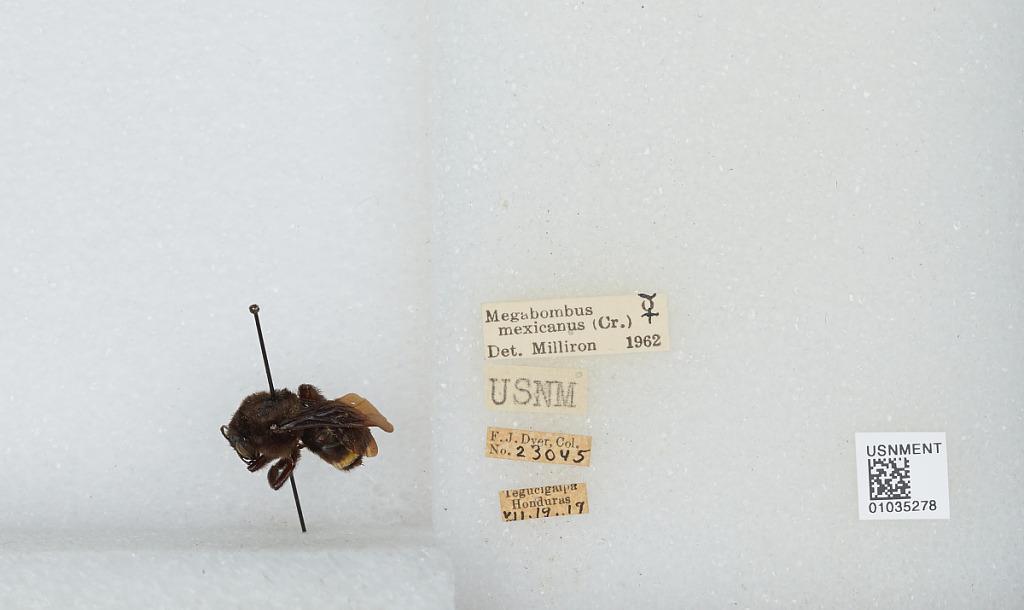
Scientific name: Bombus (Pyrobombus) mixtus Cresson
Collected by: F. Dyar
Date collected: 1919-7-19
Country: Honduras
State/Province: Francisco Morazán
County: Central District
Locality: Tegucigalpa
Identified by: Milliron